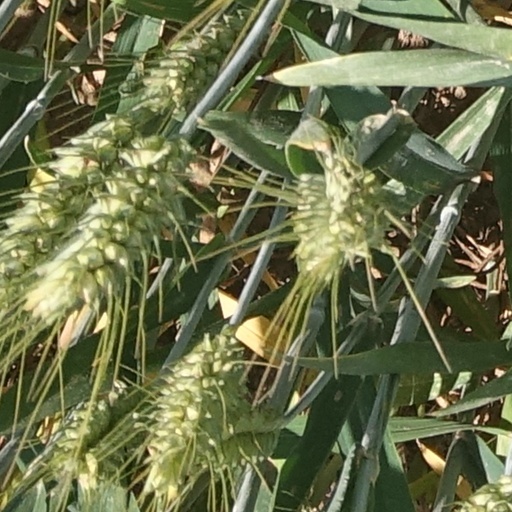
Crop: wheat